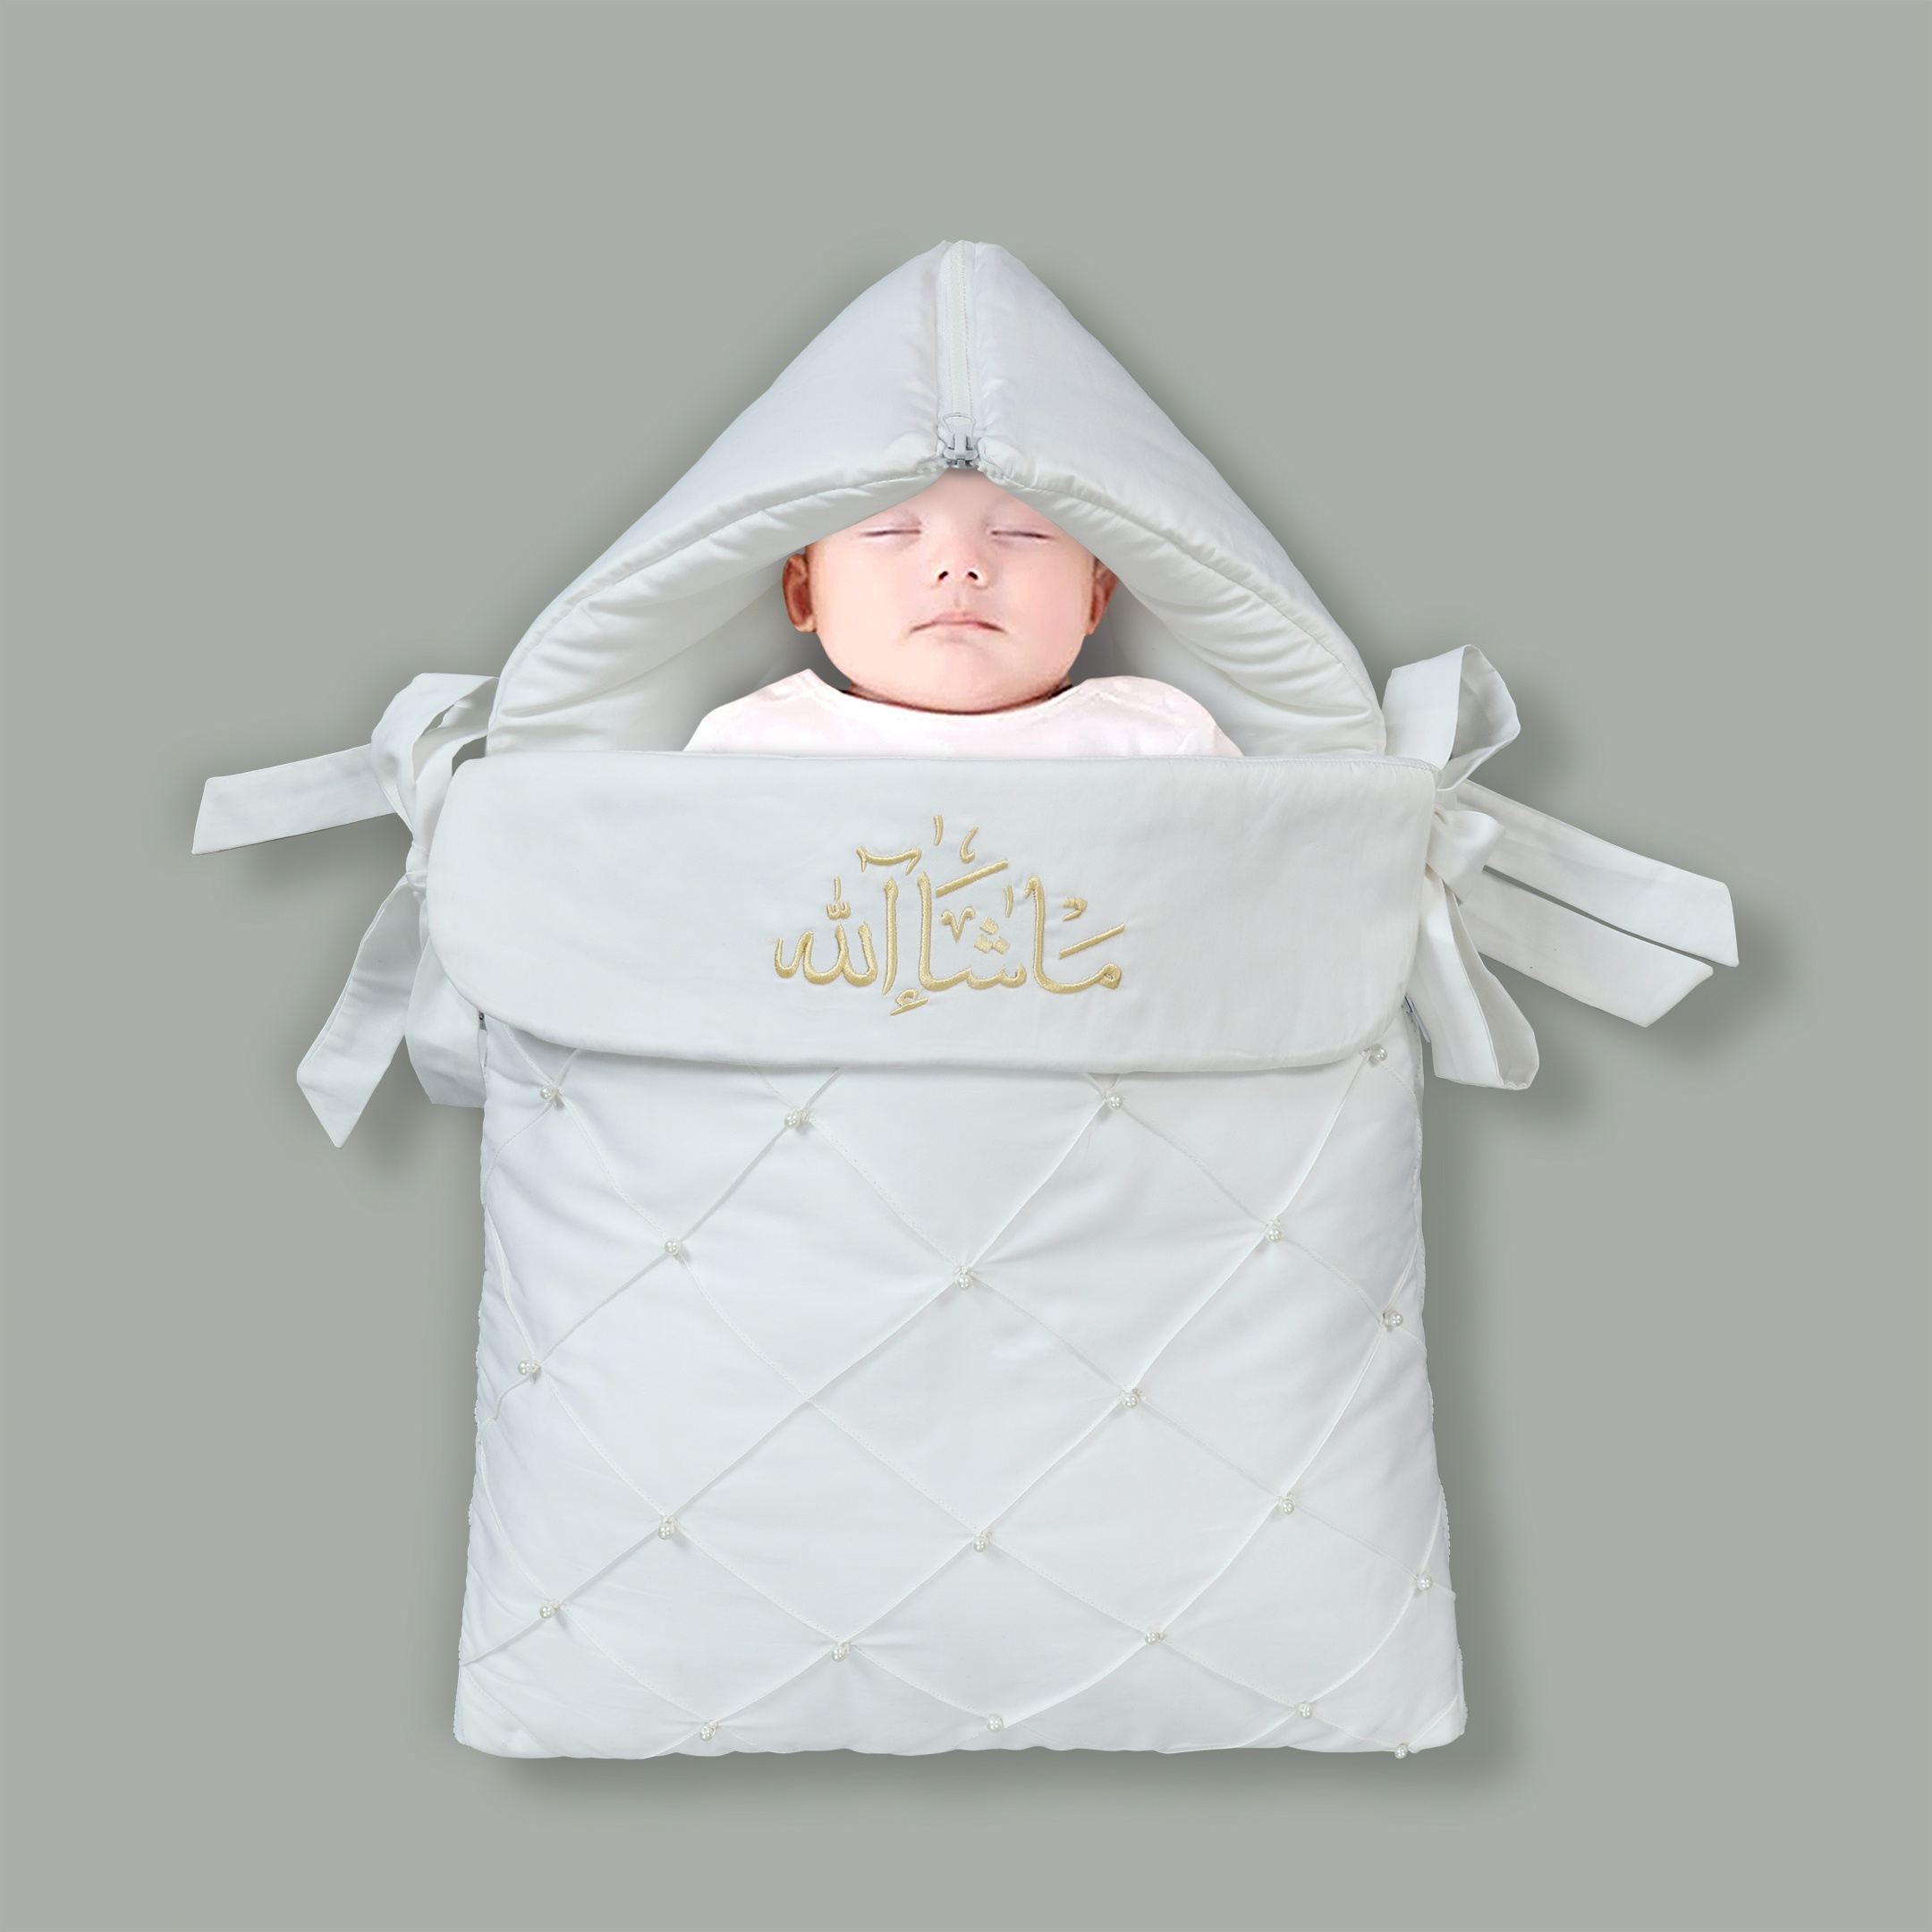
Elegant Mashallah Baby Carry Nest
Designed with love and protection in mind, this cozy nest provides a secure and stylish space for your newborn to rest and travel. The elegant "Mashallah" embroidery on the front adds a spiritual and cultural touch, making it a meaningful gift for welcoming a little one into the world.
Brand: The Baby Store
Category: Baby & Toddler > Baby Transport Accessories > Baby Transport Liners & Sacks